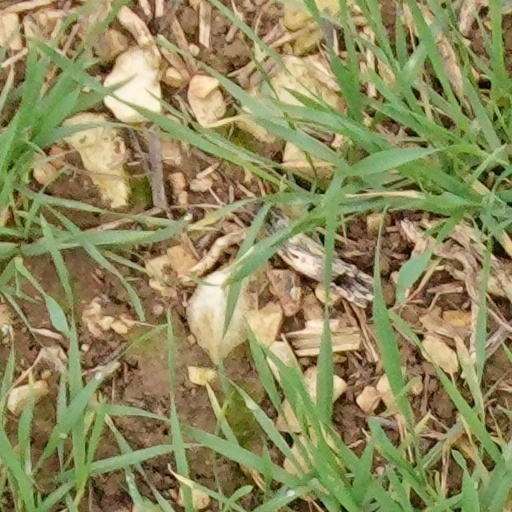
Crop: wheat